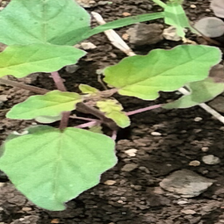
Weed species: Punarnava _(Boerhaavia diffusa)